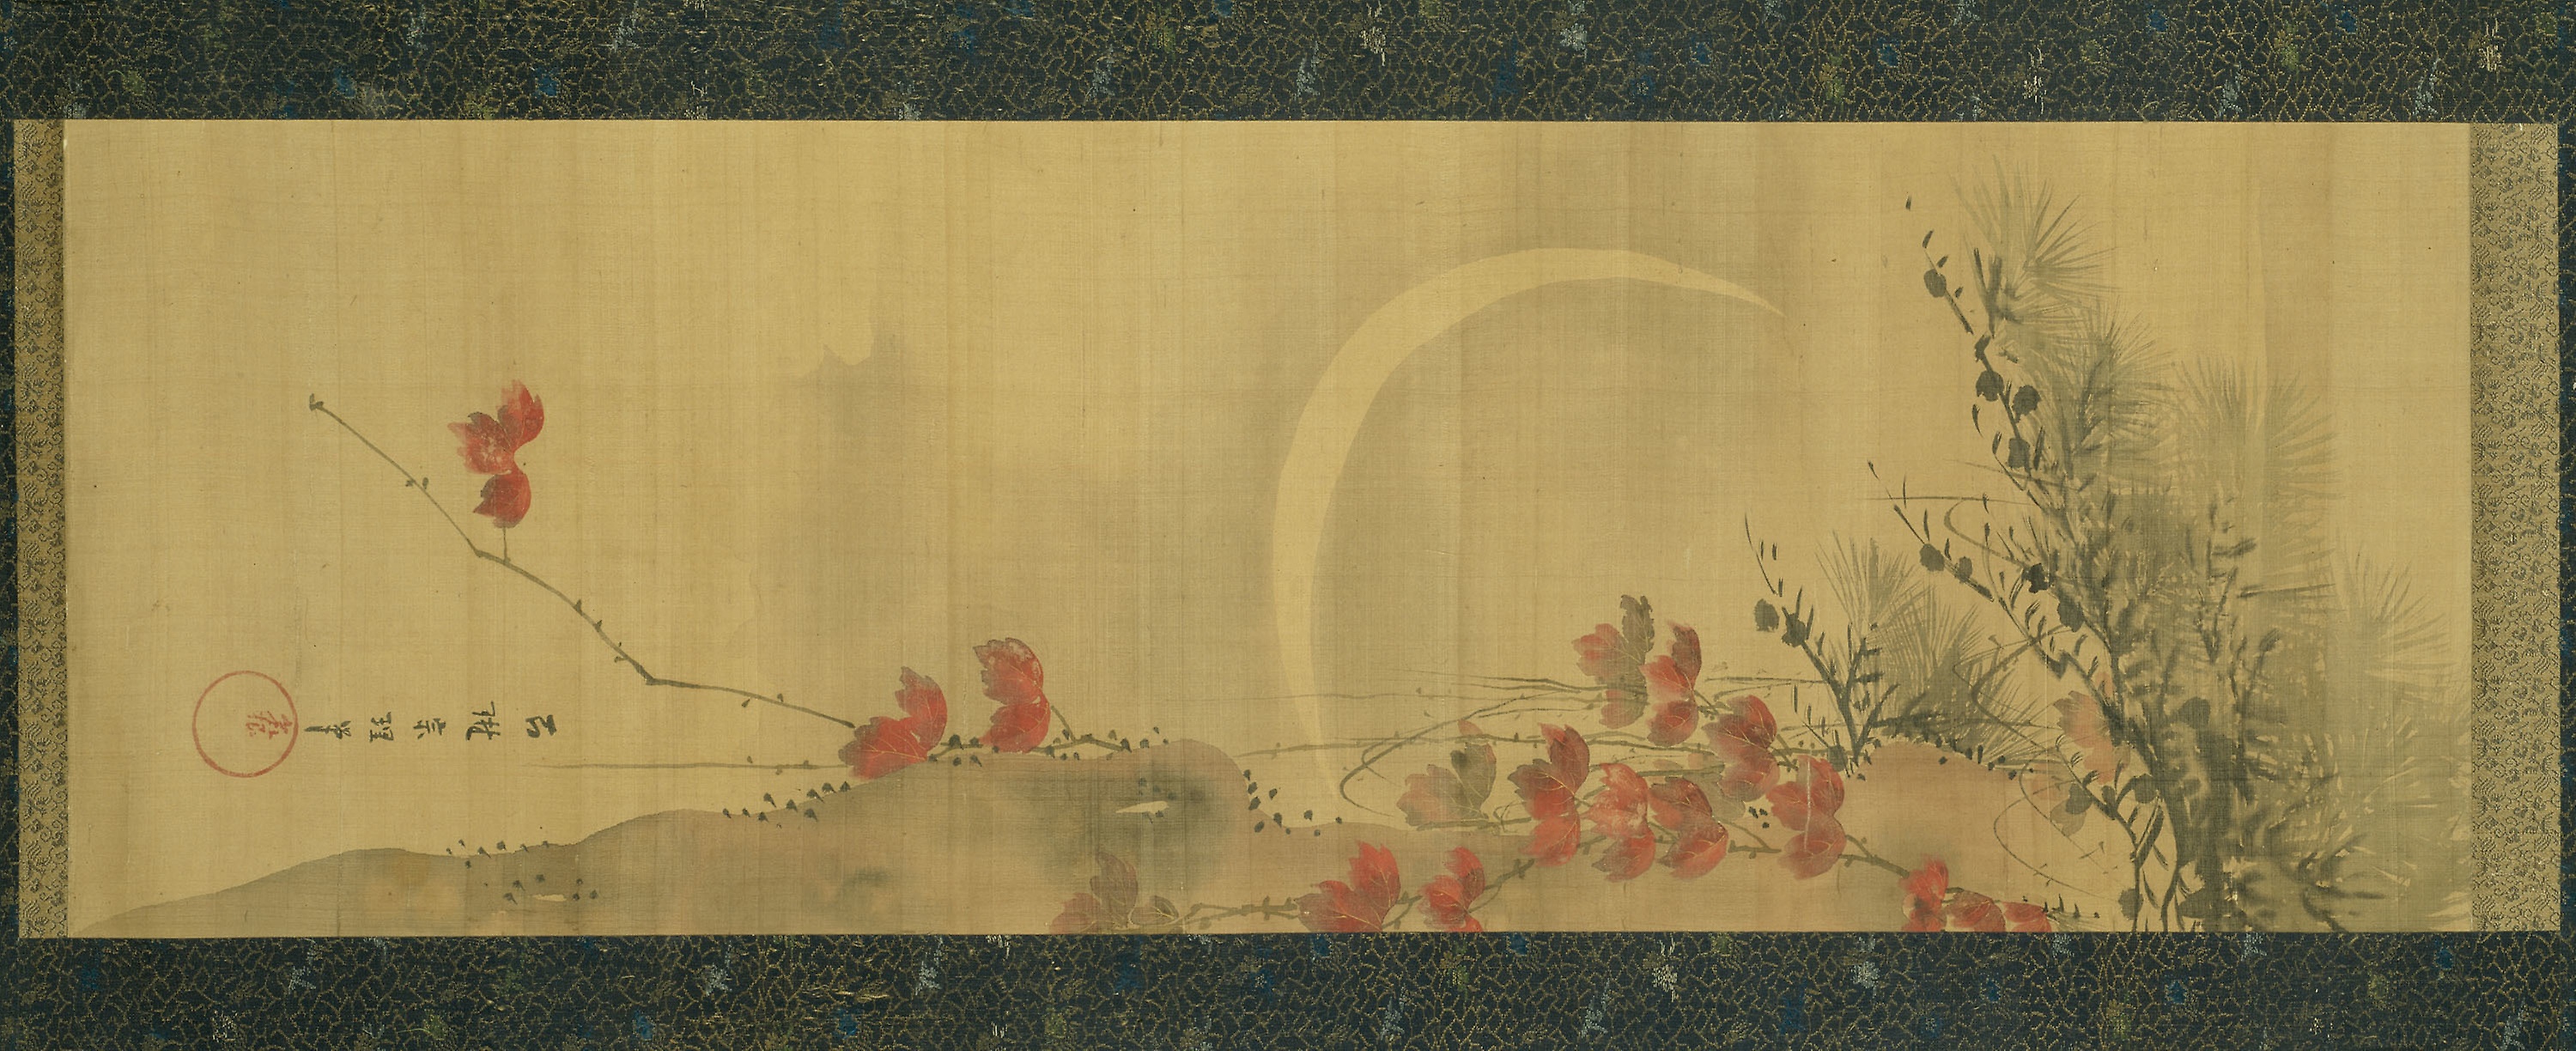
leaf, art, textile, paper, painting, visual arts, paper product, rectangle, floral design, illustration